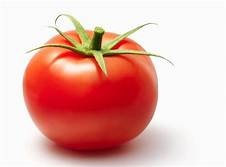
Label: tomato